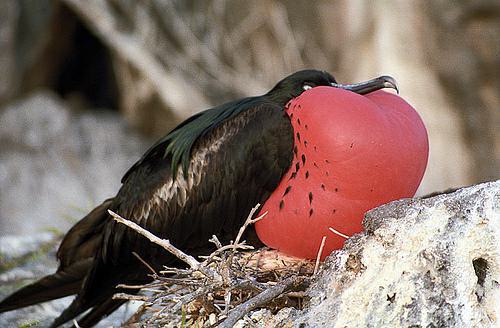
A photo of a frigatebird